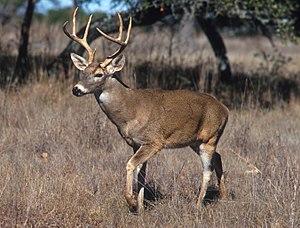
Cette liste commentée recense la mammalofaune en Serbie. Elle répertorie les espèces de mammifères serbes actuels et celles qui ont été récemment classifiées comme éteintes. Cette liste comporte 113 espèces réparties en neuf ordres et 25 familles, dont une est « en danger critique d'extinction », une autre est « en danger », cinq sont « vulnérables », neuf sont « quasi menacées » et deux ont des « données insuffisantes » pour être classées.
Le cerf de Virginie, couramment appelé biche des palétuviers en Guyane
L'île d'Orléans est une île du fleuve Saint-Laurent située à environ 5 km en aval sur le fleuve Saint-Laurent à l'est du centre-ville de la ville de Québec. L'île a été l'un des premiers endroits à être colonisé en Nouvelle-France, et un grand pourcentage des Canadiens français peuvent retracer leur ascendance aux premiers habitants de l'île. Elle a été décrite comme le « microcosme du Québec traditionnel et le lieu de naissance des francophones en Amérique du Nord » et compte environ 7 000 habitants, répartis sur 6 villages. L'Île d'Orléans est jumelée avec Île de Ré en France.
La faune des États-Unis d'Amérique est constituée de tous les animaux vivant dans les 48 États américains contigus et dans les mers et îles environnantes, dans l'archipel hawaïen, en Alaska dans l'Arctique et dans plusieurs territoires insulaires du Pacifique et des Caraïbes. Les États-Unis abritent de nombreuses espèces endémiques qui ne se trouvent nulle part ailleurs sur Terre. Avec la majeure partie du continent nord-américain, les États-Unis se trouvent dans les zones fauniques néarctique, néotropique et océanique et partagent une grande partie de leur flore et de leur faune avec le reste du supercontinent américain.
Les Cervoidea forment une super-famille de mammifères ruminants.
La vie sauvage est une partie de la biodiversité, qui désigne toutes les formes de vies libres non domestiquées, qu'elles concernent l'animal, les plantes, les organismes fongiques ou d'autres organismes quand ils sont peu influencés par les activités ou la présence humaine et ses effets. La Convention de Berne a comme objet la protection de la vie sauvage et du milieu naturel en Europe.En plus la vie sauvage diffère de la vie civiliseé.
Le parc national des Everglades, situé en Floride, aux États-Unis, s'étend sur les comtés de Miami-Dade, Monroe et de Collier. Ce parc national renferme le plus vaste milieu naturel subtropical du pays, et englobe 25 % de la région marécageuse originelle des Everglades. Visité par environ un million de personnes par an, le parc a été déclaré réserve de biosphère en 1976, inscrit au patrimoine mondial de l'UNESCO en 1979 et classé zone humide d'importance internationale en 1987.